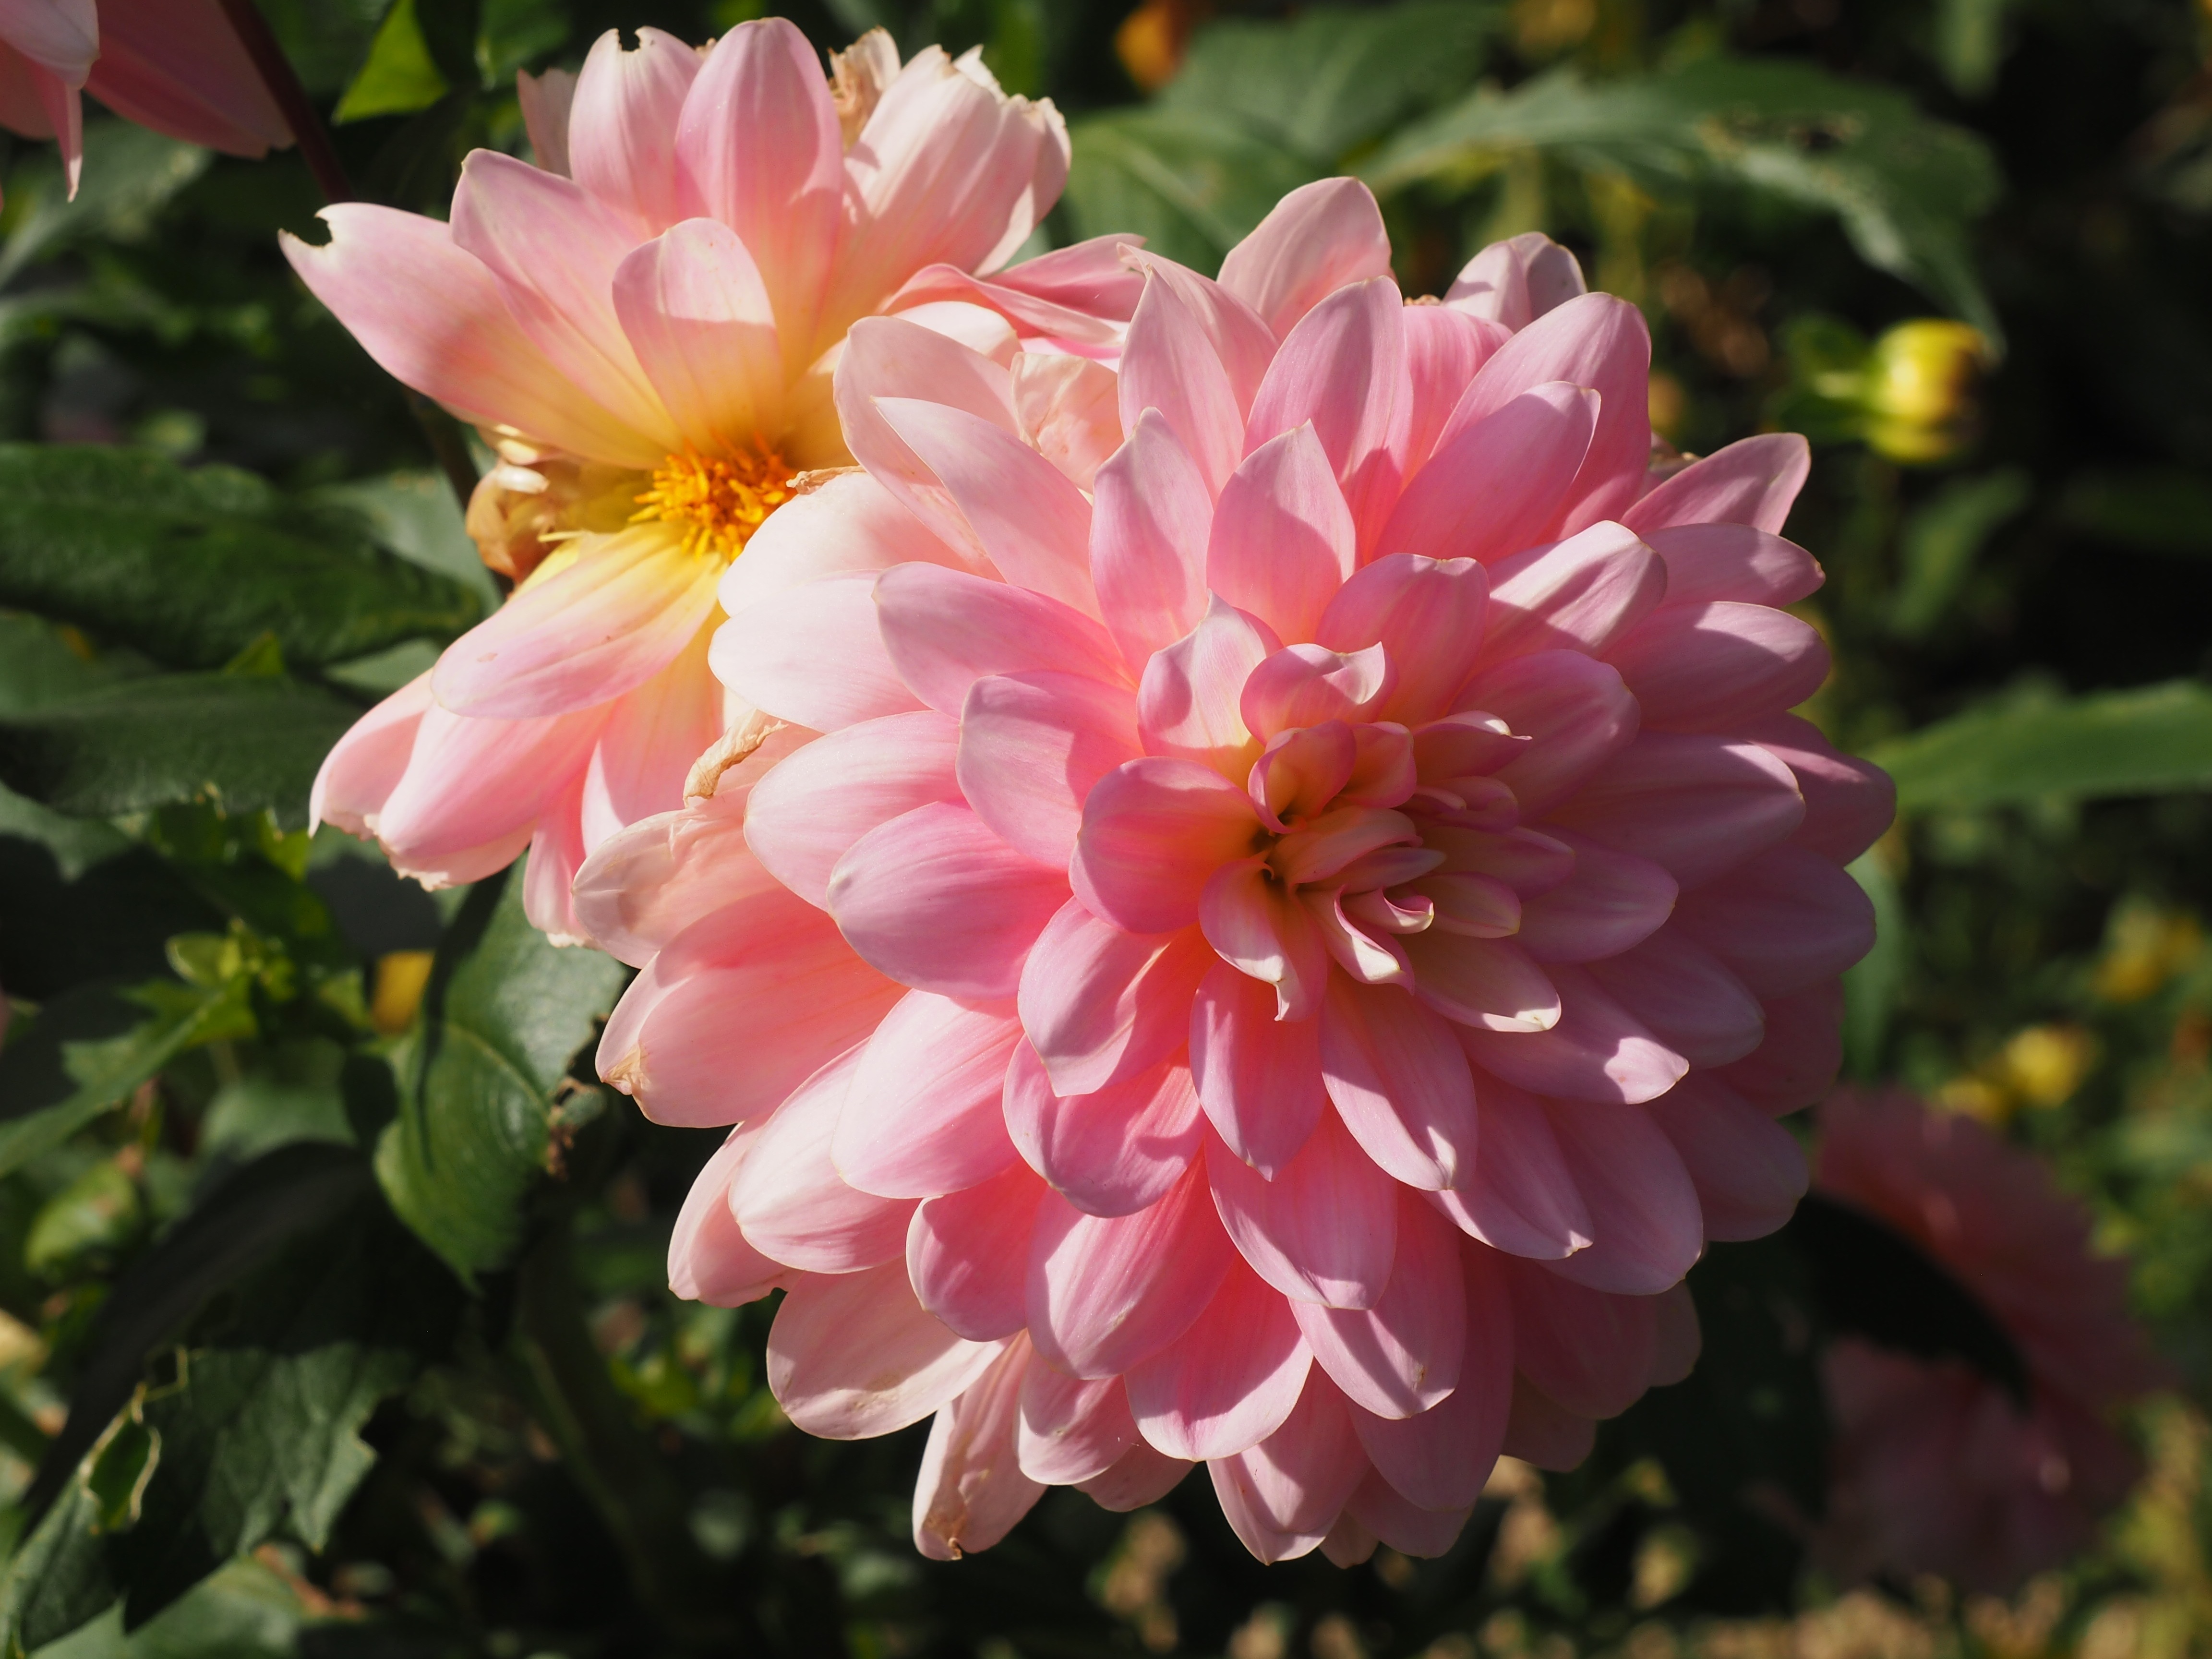
blossom, plant, flower, petal, summer, botany, garden, pink, flora, dahlia, peony, flowering plant, daisy family, annual plant, land plant, pale petals